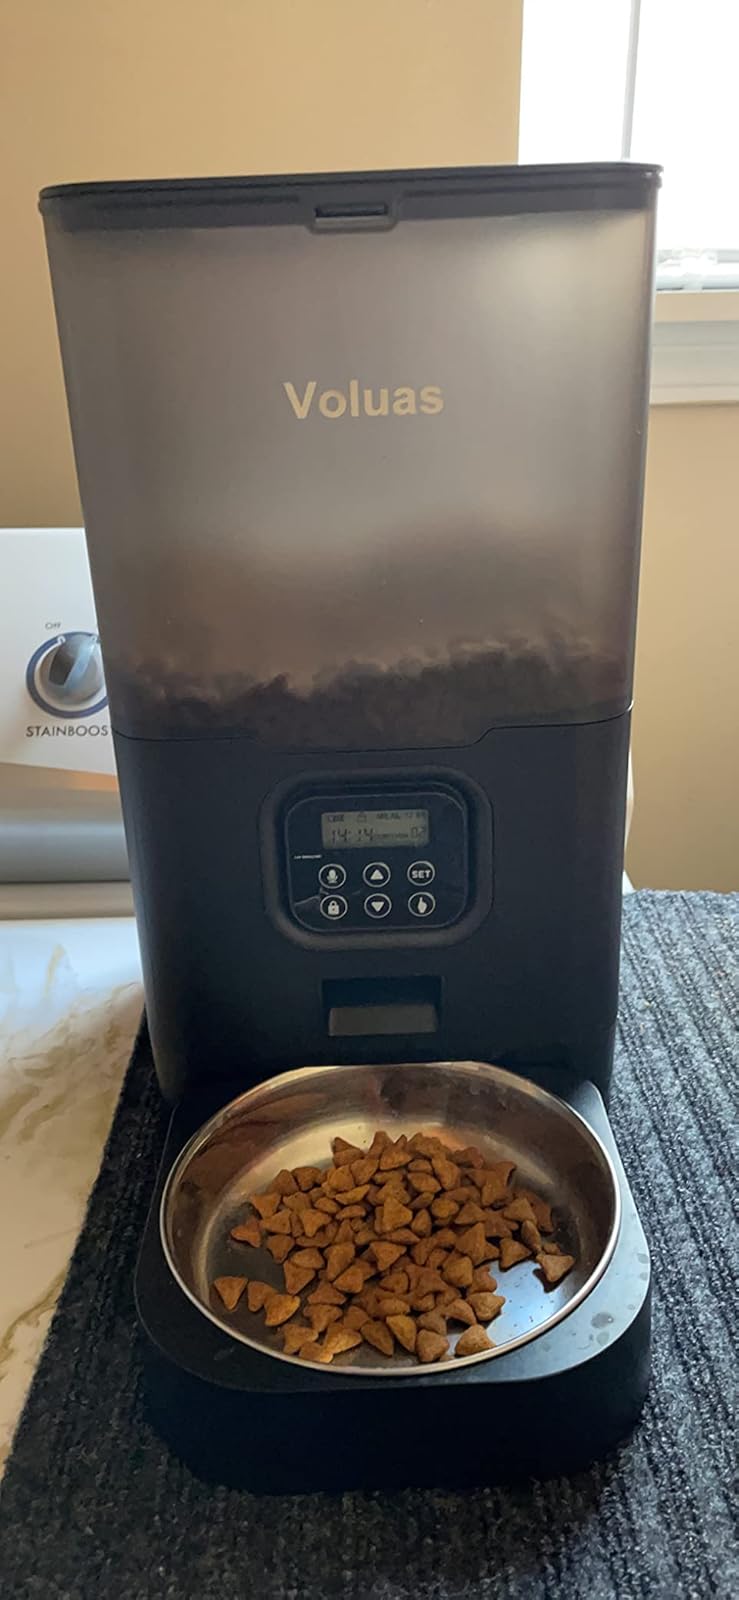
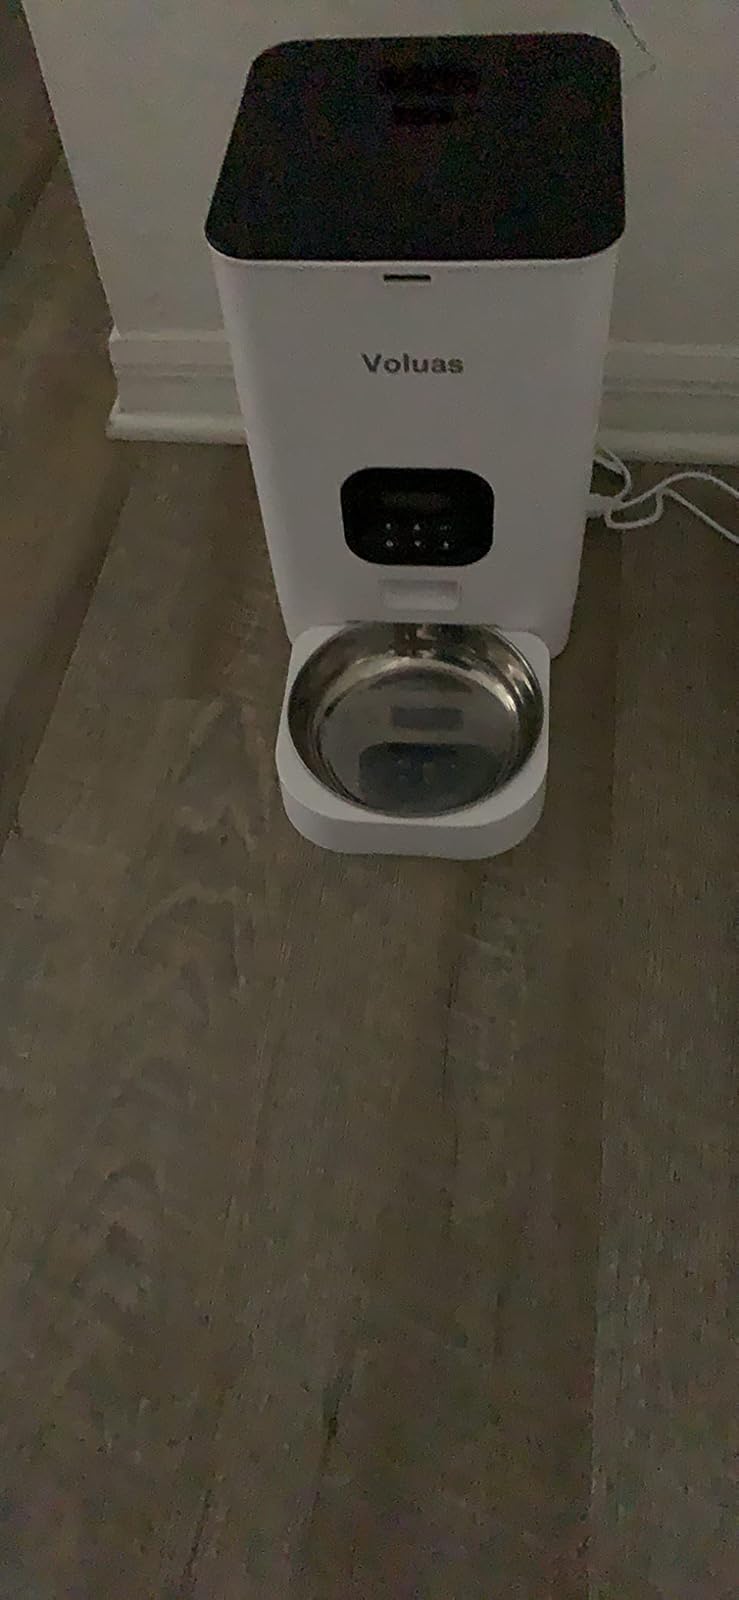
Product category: items_feeder
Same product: no